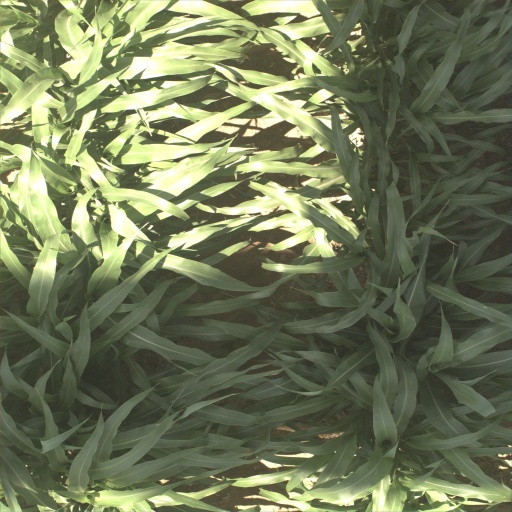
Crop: sorghum